Narma Gadya

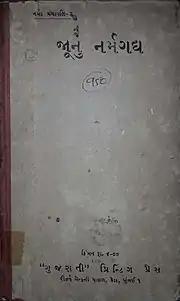

Narma Gadya ( Narmad's prose) is a collection of the prose writings of Gujarati writer Narmadashankar Dave (1833–1886), popularly known by his pen-name, Narmad. It was first published in 1865, and a heavily edited version was published without the author's permission in 1875 as a set text for schools. The original publication of the earlier of the essays contained in the book introduced the Narmad Era of Gujarati literature.